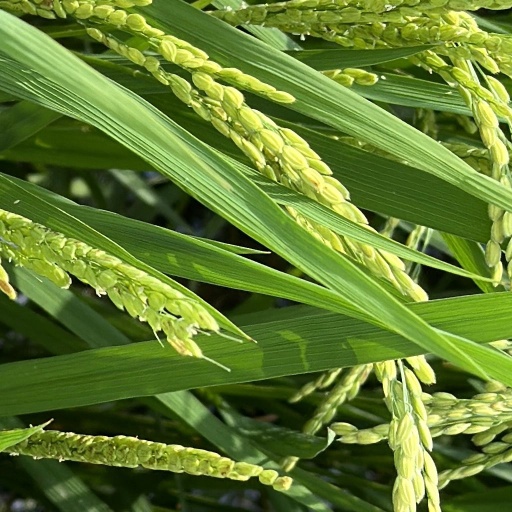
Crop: rice